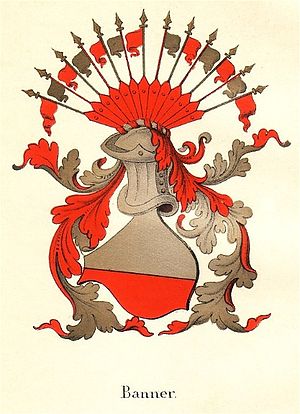
Banner (adelsslægt)
Banners våben tegnet 1885 af Anders Thiset
Banner er en dansk uradelsslægt, der førte et skjoldmærke med et af rødt og sølv skrådelt felt, og som hjelmtegn en række bannere. Slægten udledte ligesom den svenske slægt Baner, sin herkomst fra Timme Sjællandsfarer. Denne skulle under Knud den Store's kampe i England, ifølge et sagn, i et kritisk øjeblik, da bannerføreren var falden, have standset uordenen i hæren, ved at fæste en bøgegren til odden af sit spyd, og brugt det som banner. Navnet optoges dog først af slægten i reformationstiden.